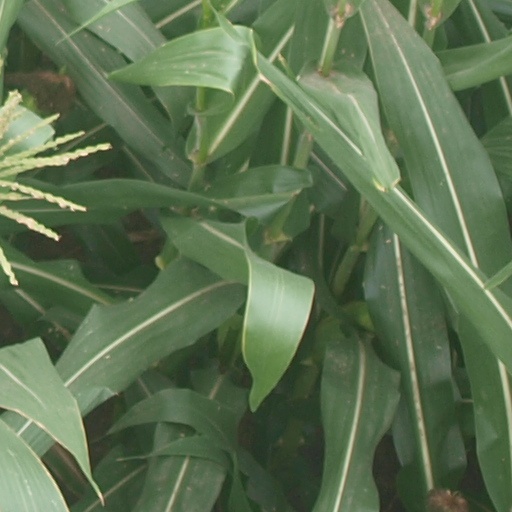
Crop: maize; corn